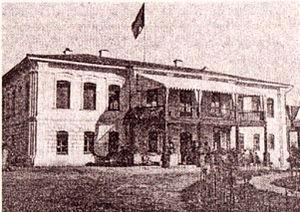
Marie Bashkirtseff, née Maria Kostiantynivna Bashkirtseva à Gavrontsi près de Poltava, dans le Gouvernement de Poltava de l'Empire Russe le 11 novembre 1858 et morte à Paris 17ᵉ, le 31 octobre 1884, est une diariste, peintre et sculptrice d'origine ukrainienne.